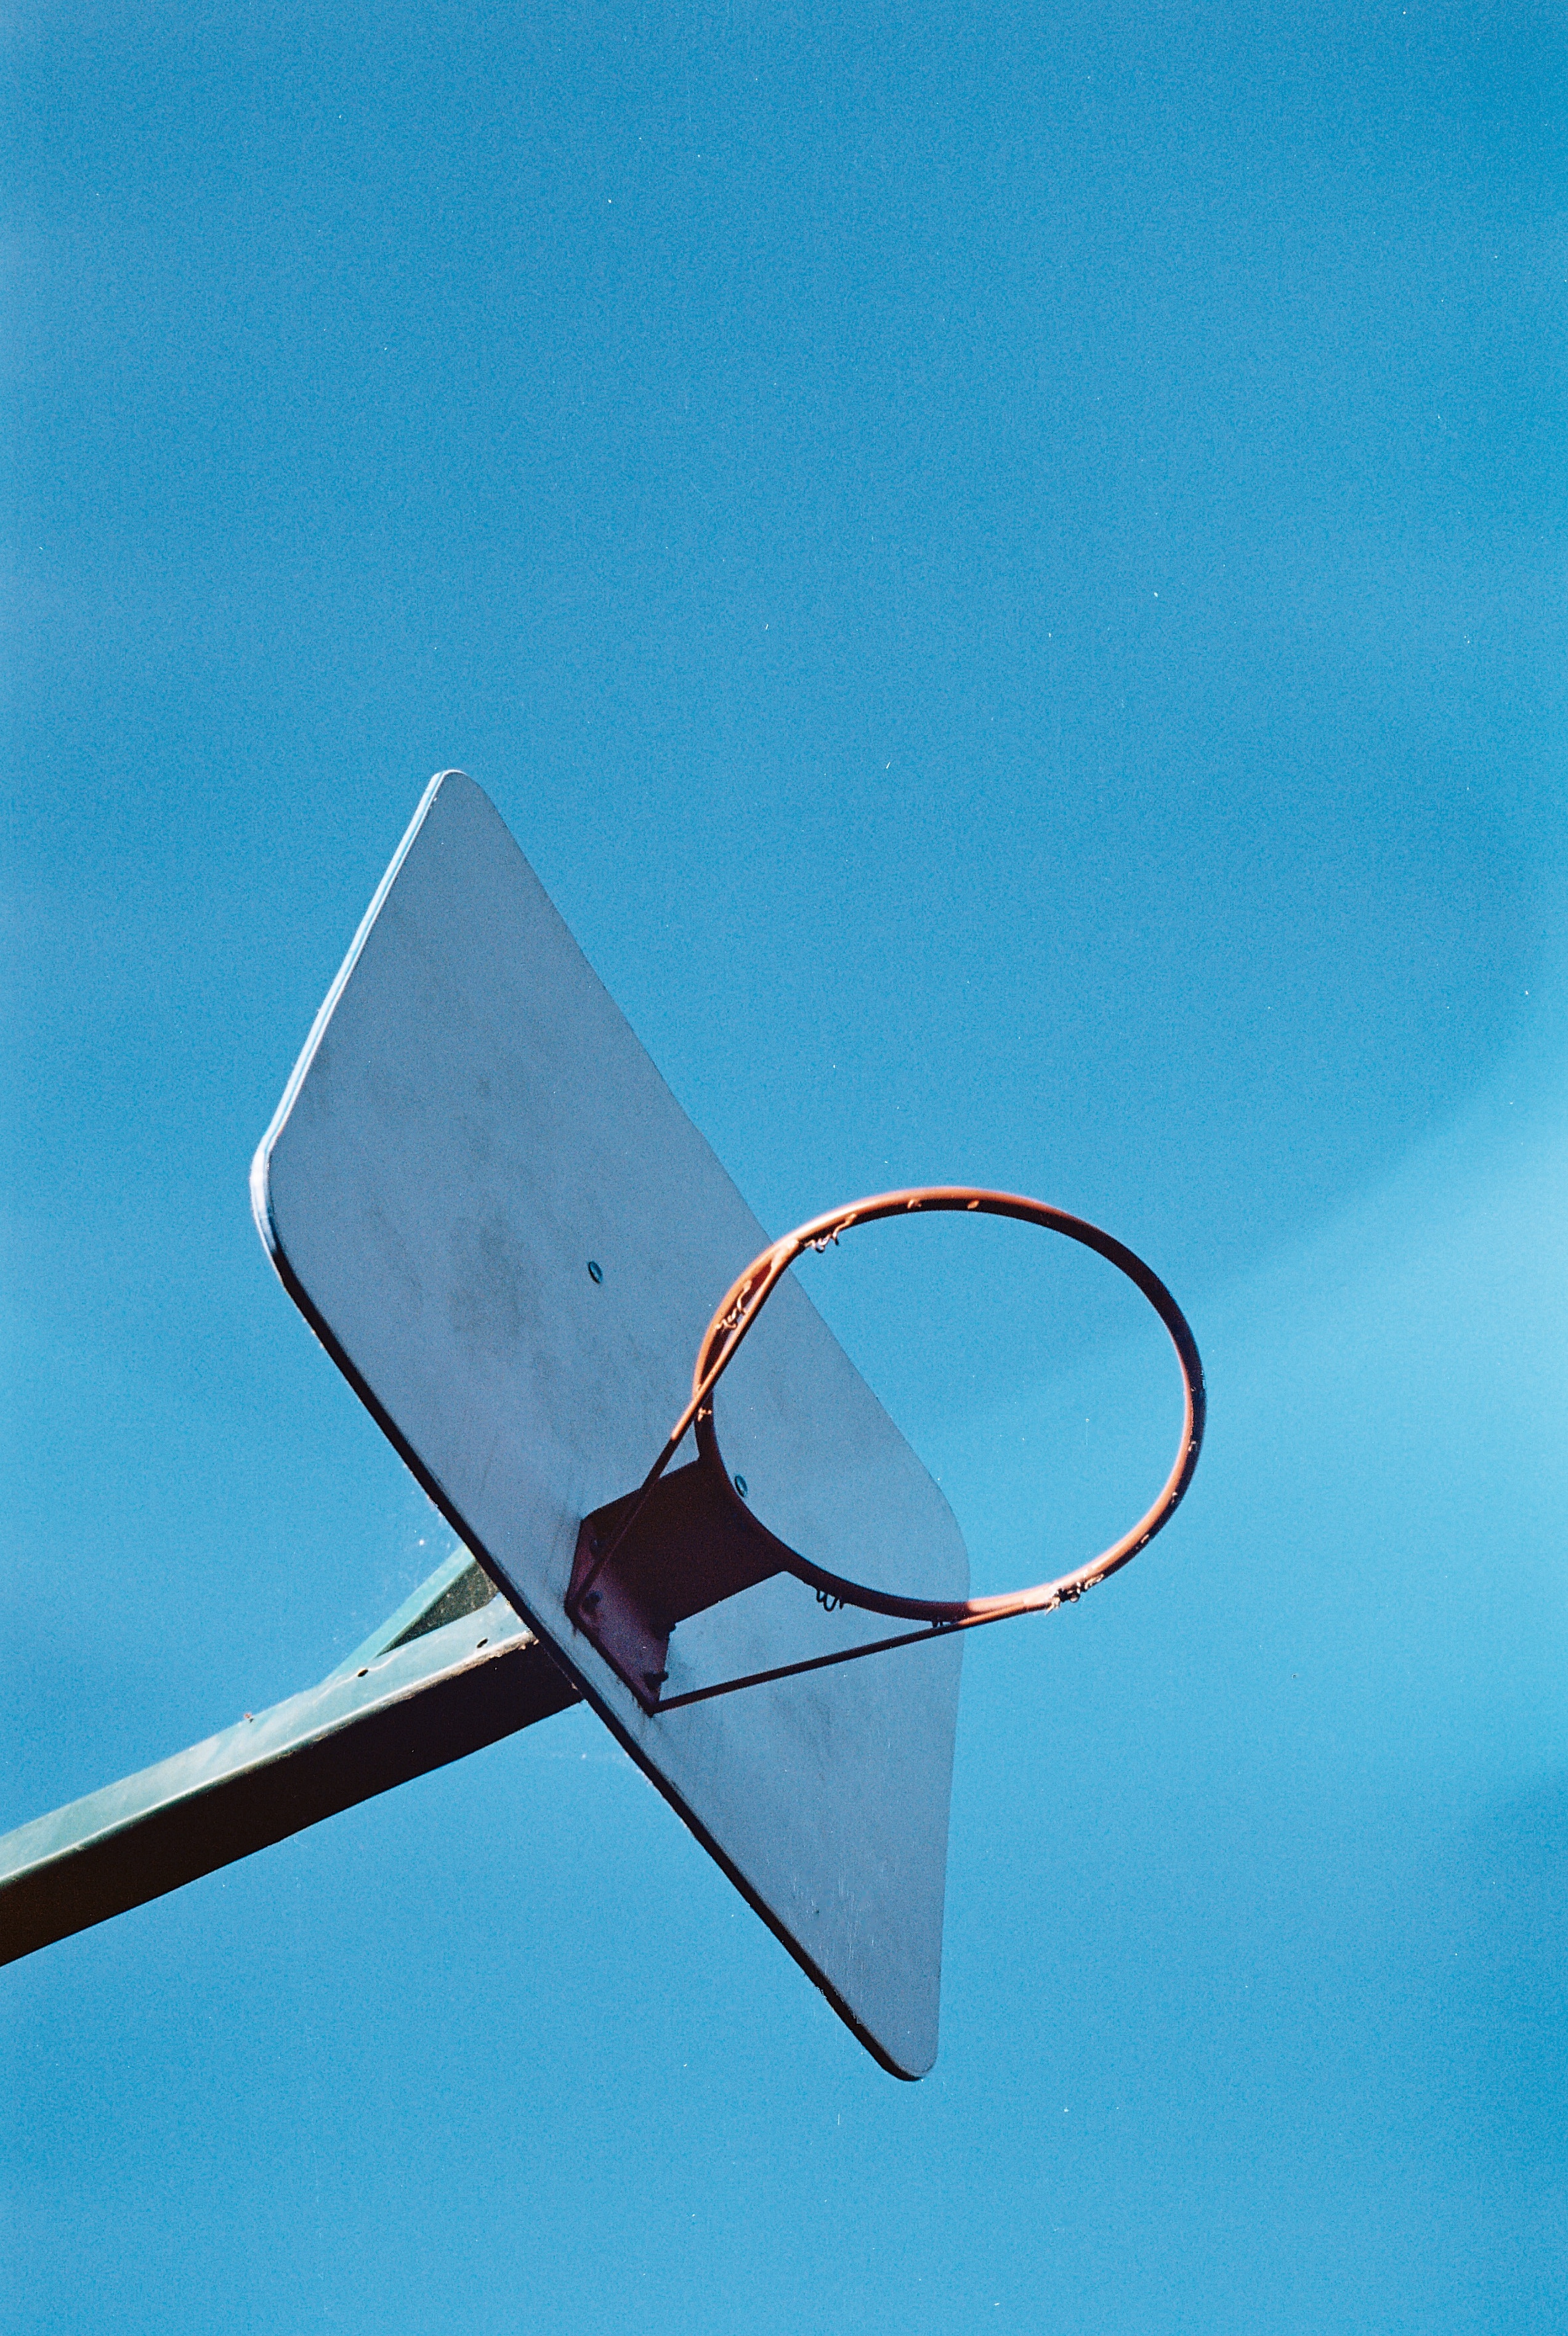
wing, sky, wind, airplane, aircraft, line, vehicle, blue, street light, lighting, toy, shape, atmosphere of earth